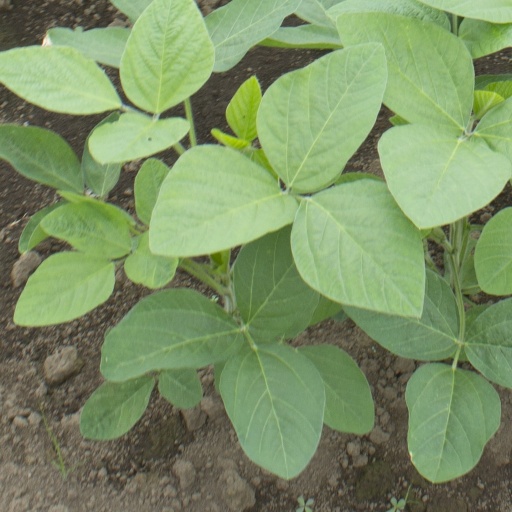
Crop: soybean